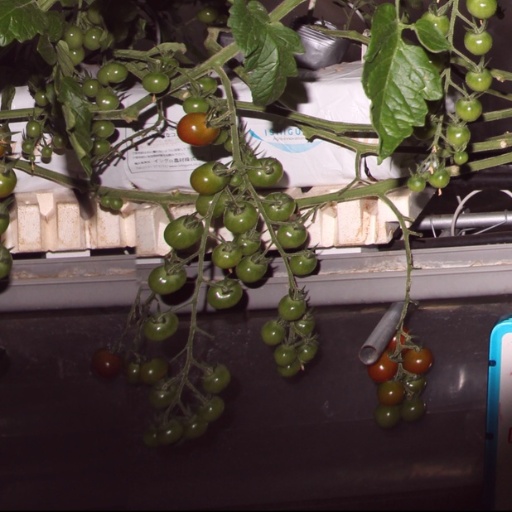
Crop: tomato